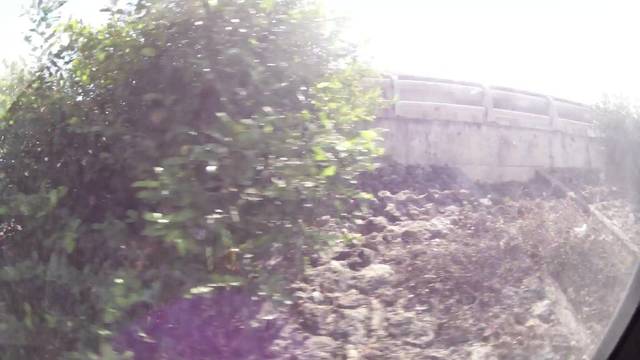
Region: Colombia
Coordinates: 10.407, -75.507